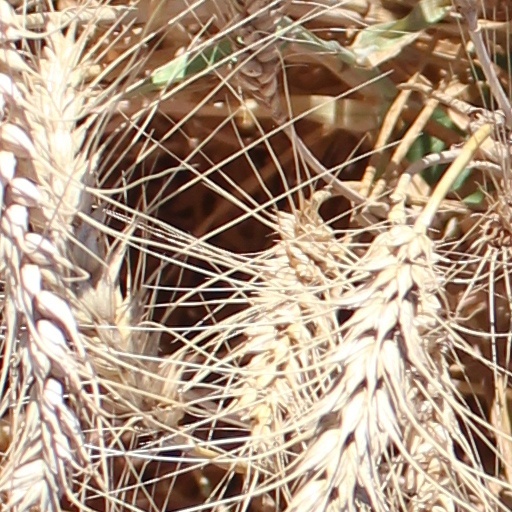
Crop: wheat